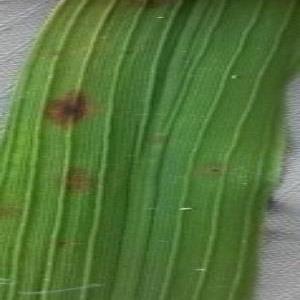
Disease: Brownspot